FC Bihor Oradea (1958)

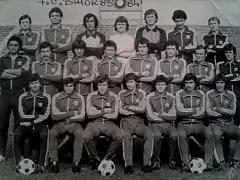
FC Bihor Oradea (1983–1984)

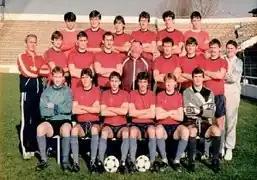
FC Bihor Oradea (1989–1990)

Between 1982 and 1991 was probably the most fruitful period in the history of the club. "Bihorenii" played 7 seasons in the top flight and only 2 in the second tier of the Romanian football system. With a lot of players that grew up in the red and blue kit such as: Marius Cheregi, Sorin Cigan, Sándor Kulcsár, Ovidiu Lazăr and Viorel Vancea and with some talented imported players such as Marcel Lăzăreanu and Zsolt Muzsnay (from Universitatea Cluj), Anton Weissenbacher (ex-Steaua București and Universitatea Craiova), Mircea Bolba (from Olimpia Satu Mare) or Alexandru Terheș (from FC Brașov) among others, with important coaches: Attila Kun and Paul Popovici (ex players from the 1960s and 1970s), Constantin Teașcă, Viorel Kraus, Viorel Mateianu, Ștefan Coidum or Robert Cosmoc, FC Bihor occupied the following positions: 1984–85 – 10th, 1985–86 – 18th, 1988–89 – 7th, 1989–90 – 10th and 1990–91 – 17th (Divizia A); 1986–87 – 4th and 1987–88 – 1st (Divizia B).